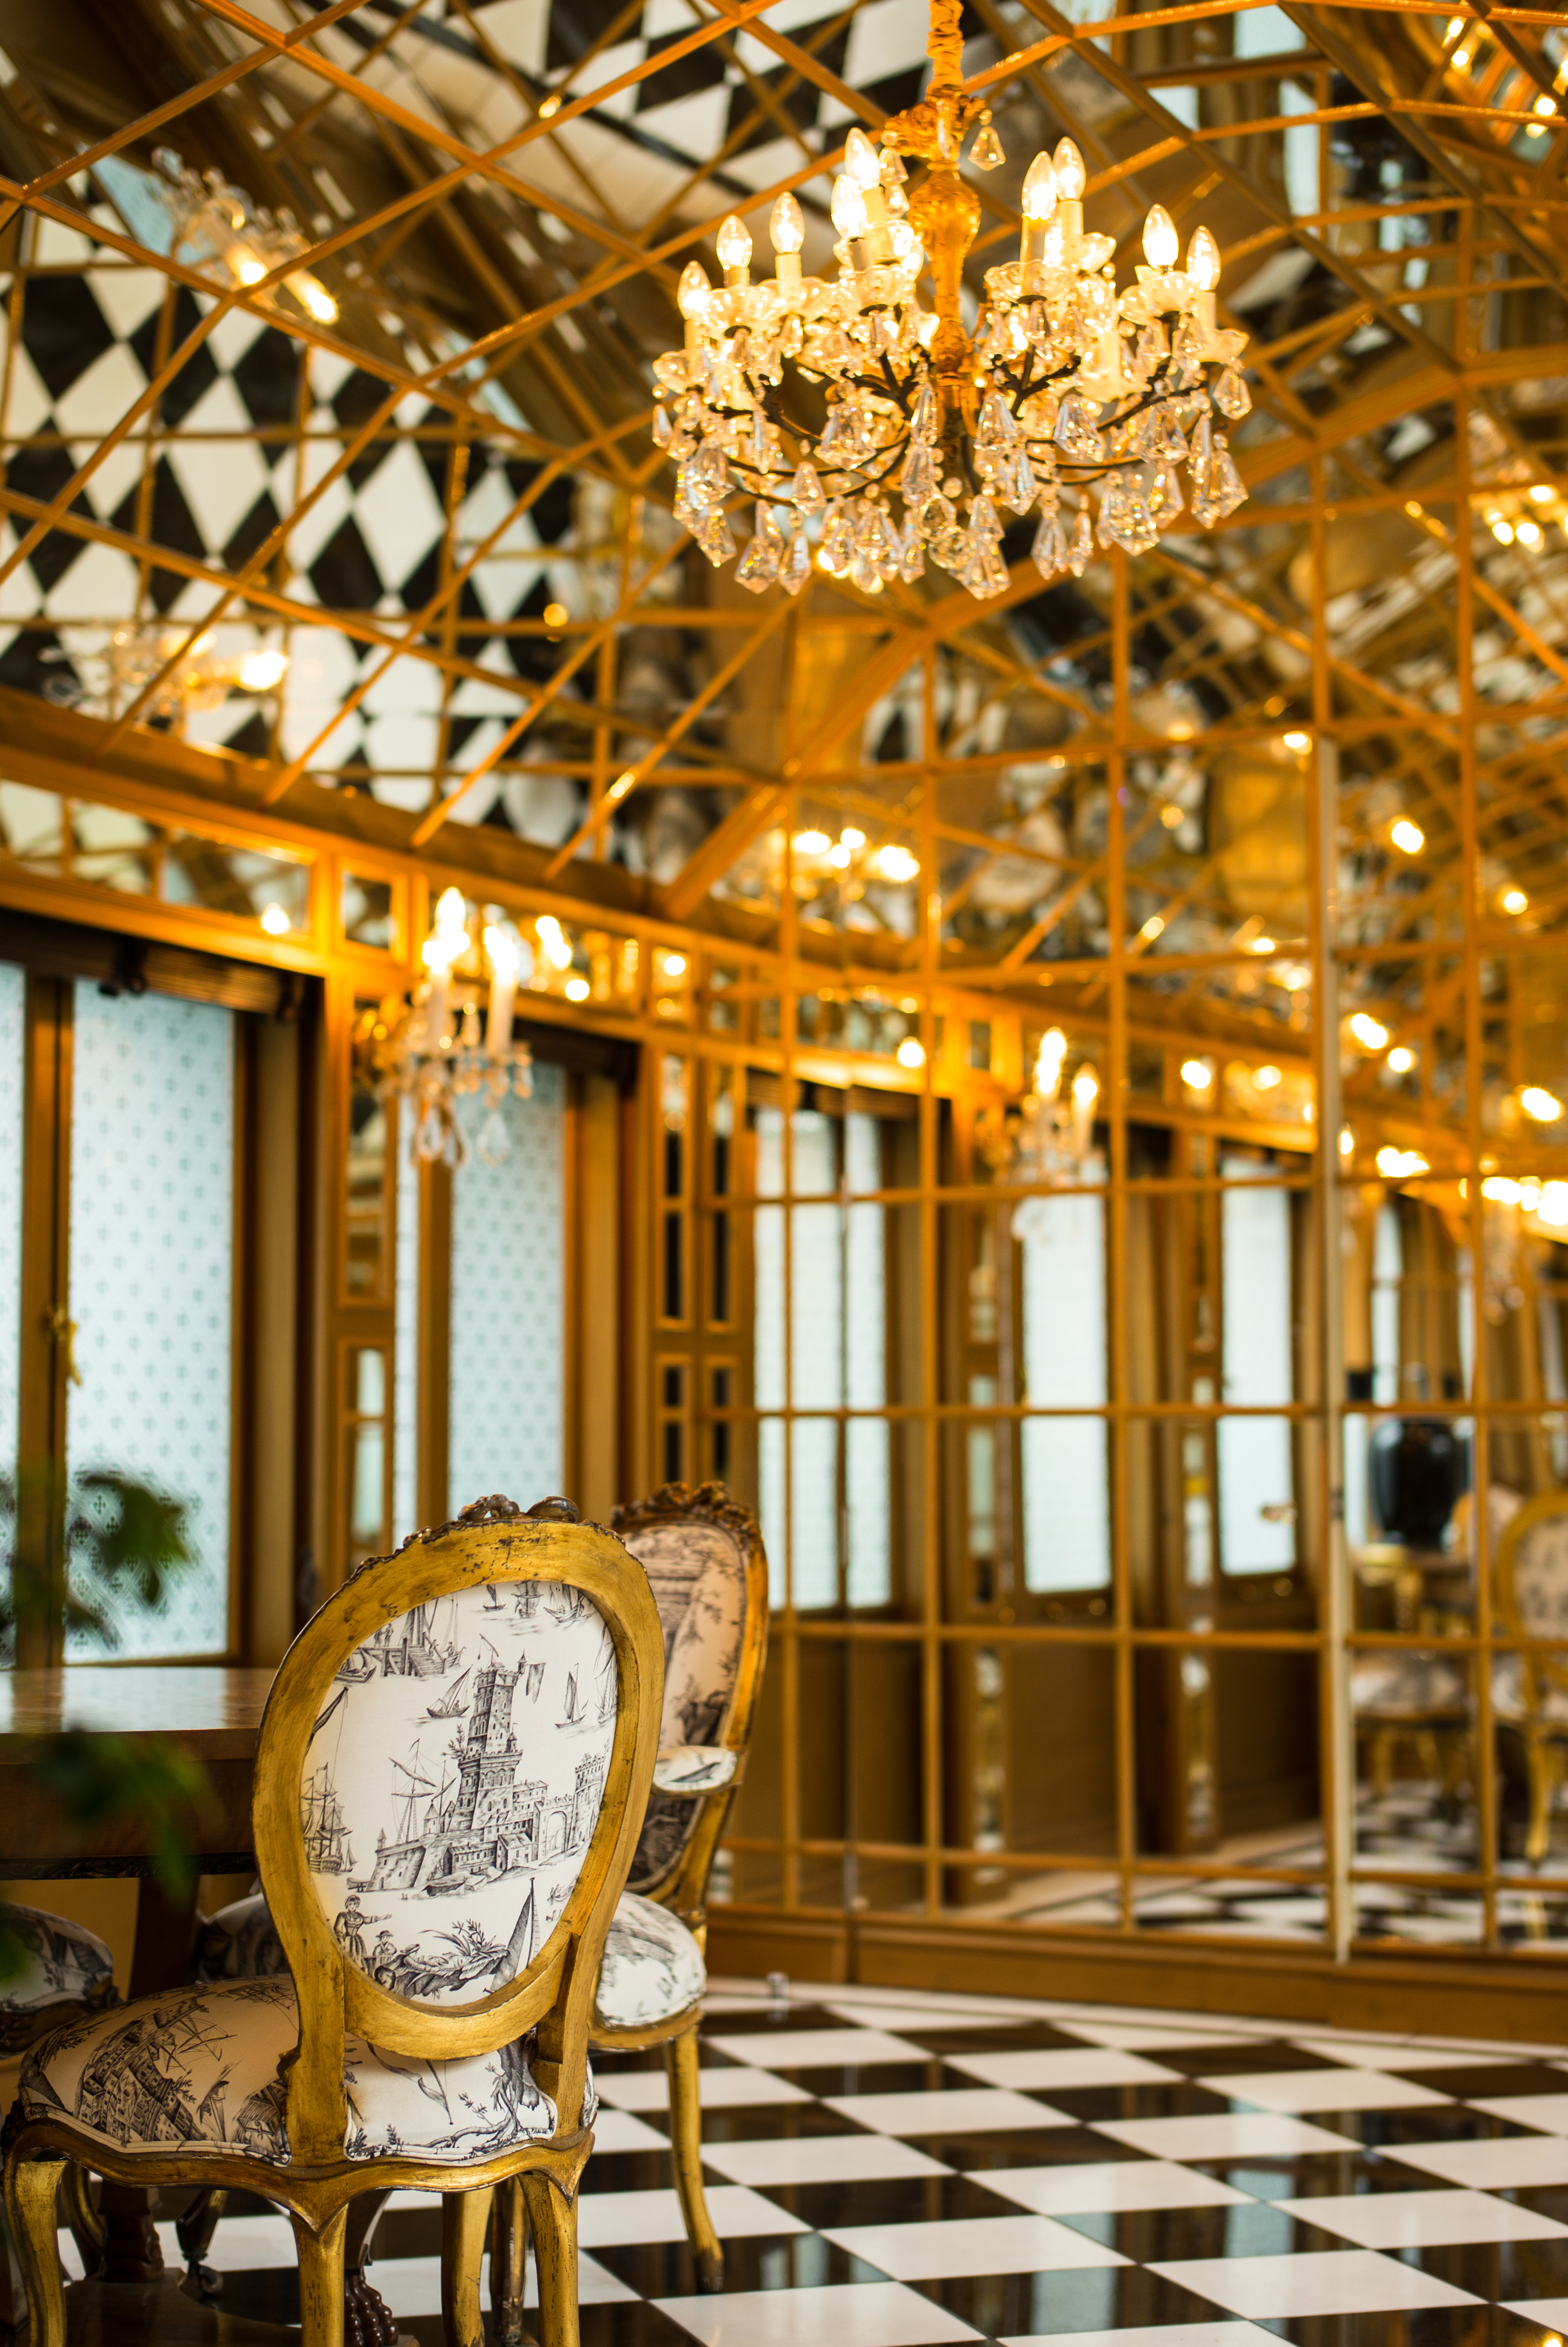
chair, floor, interior, restaurant, palace, home, europe, ceiling, meal, small, lighting, wedding, interior design, aisle, uk, england, london, m, luxury, stilllife, hotel, walls, hallway, mirrors, 50, 11, ballroom, gardens, paintings, united, kingdom, chandelier, crystal, estate, hotels, leica, 240, summilux, chelsea, cadogan, slh, checkered, dining room